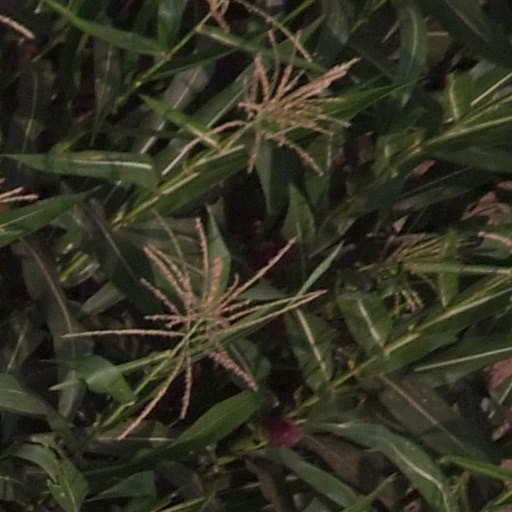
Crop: maize; corn